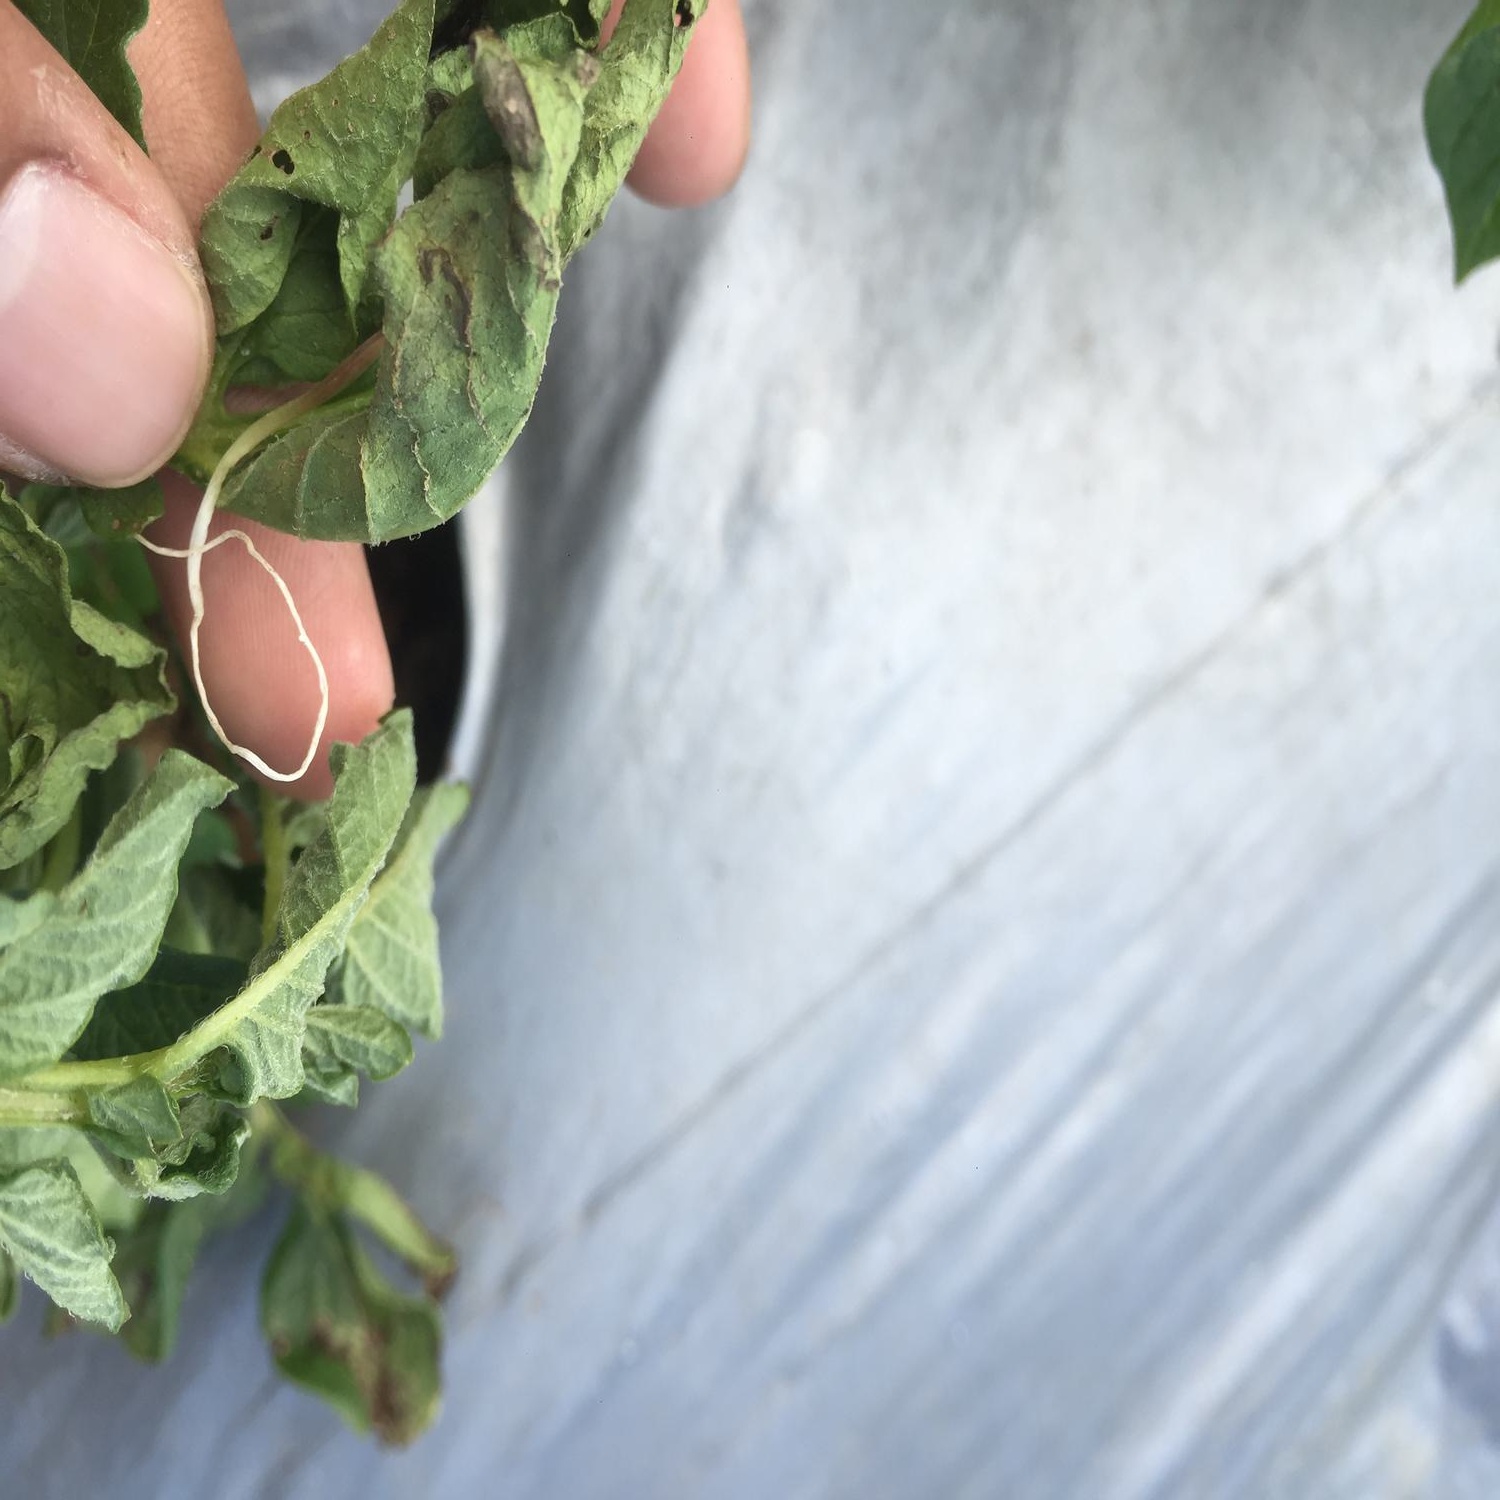
Etiqueta: Pudricion_Parda